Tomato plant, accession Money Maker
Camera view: vertical (180 deg); turntable rotation: 0 degrees
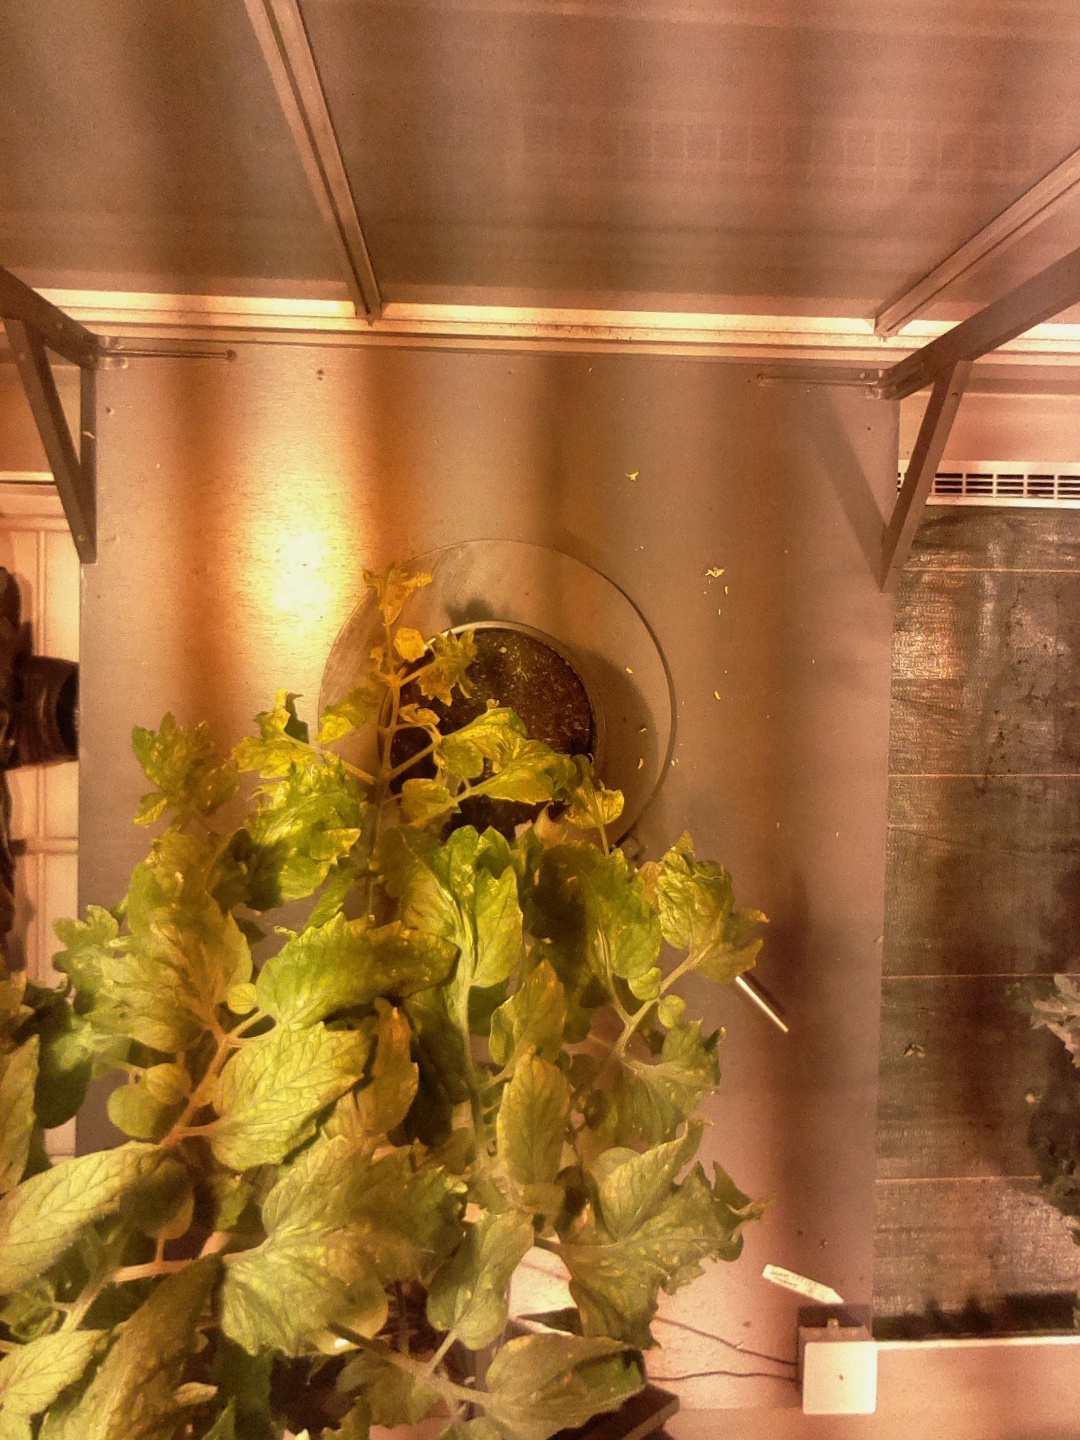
BBCH growth stage 74: 40%-50% of final fruit size